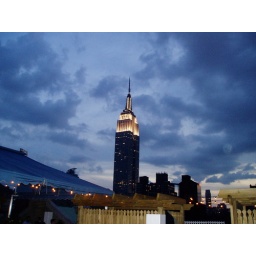
From our roof top bar in our hotel!